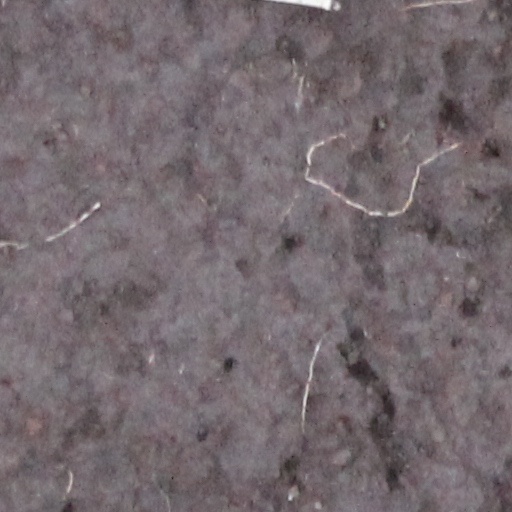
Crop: wheat